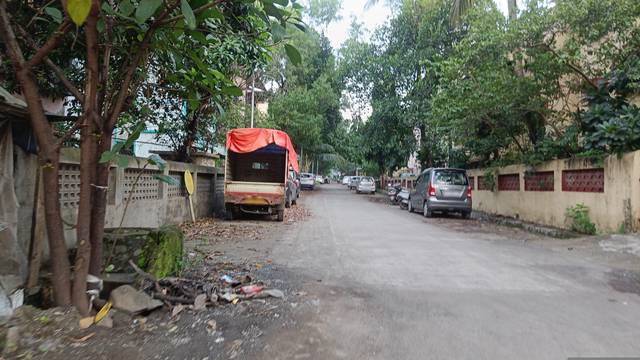
Region: India
Coordinates: 19.206, 73.103